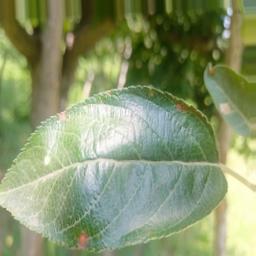
Label: Alternaria